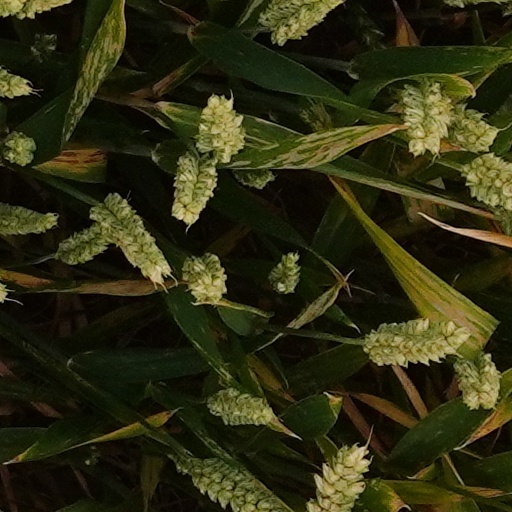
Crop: wheat